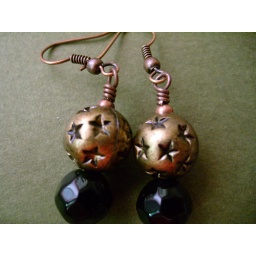
black faceted glass bead and a former bracelet charm in antiqued brasstone finish with star stampingscoppertone wire and earhooks1.8 inches